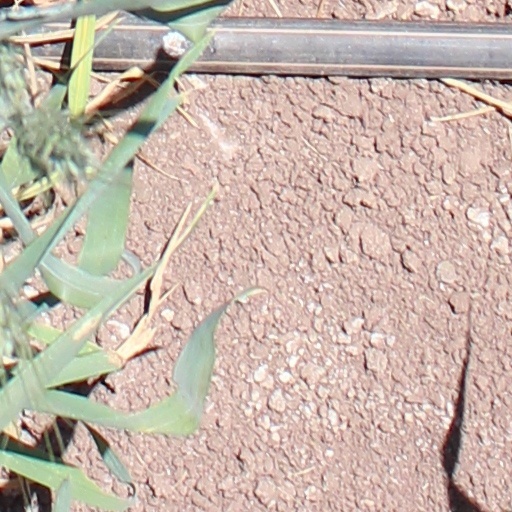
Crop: wheat